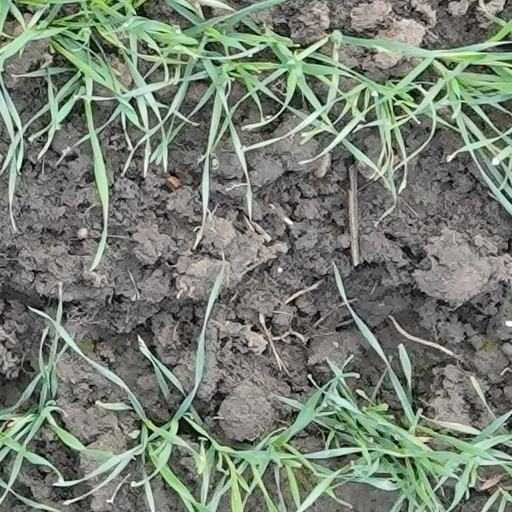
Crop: wheat